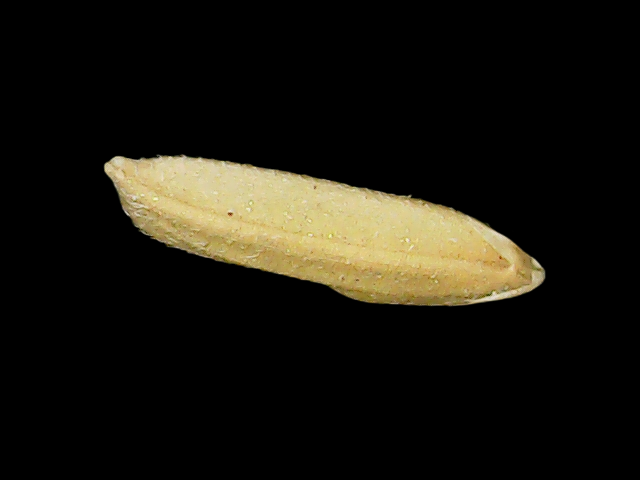
Rice variety: Binadhan16